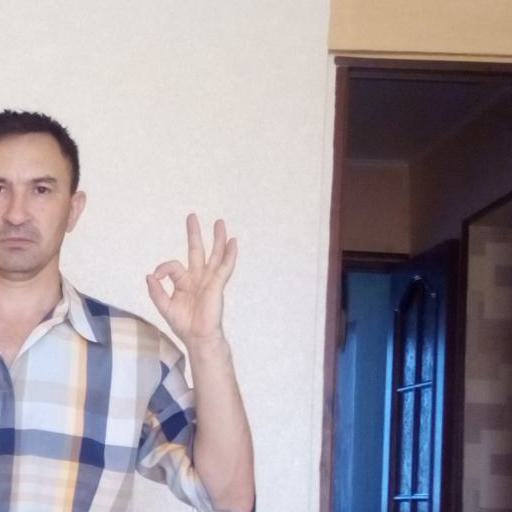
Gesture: ok